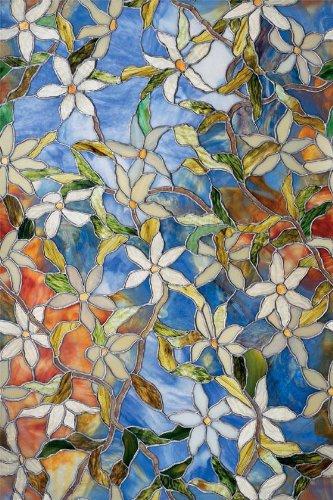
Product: Home Decorators Collection Clematis Stained Glass Window Film, 36H x 24" W, Blue
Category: Home & Kitchen | Home Décor | Window Treatments | Window Stickers & Films | Window Films
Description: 36"H x 24"W.
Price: $16.57